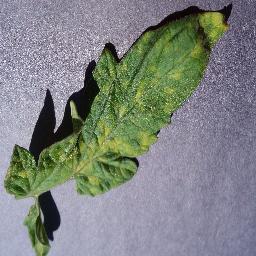
Label: Tomato___Leaf_Mold